Boconnoc

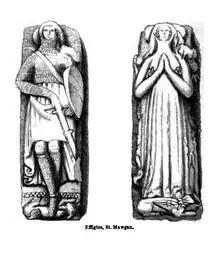
Effigies of Roger Carminow (d.1308) and his wife Joan Dinham in the church of St Mawgan-in-Meneage, Cornwall. In the cross-legged pose supposed to represent crusaders, he displays on his shield the arms of Carminow: "Azure, a bend or"

At some point Boconnoc came into the possession of the Carminow family, who originated in the Cornish parish of Mawgan in Meneage. The church there contains stone effigies of Roger Carminow (died 1308) in armour beside his wife Joan Dinham, daughter of Oliver Dinham (died 1299), 1st Baron. He is said to have fought under King Edward I in his wars in Scotland and to have served as Member of Parliament for Cornwall in 1300. His son Sir John Carminow (died 1341) married Joan Glyn (died 1349), daughter of Sir John Glyn, and their son was Sir Walter Carminow, who married Alice Tintern, daughter of Sir Stephen Tintern, of St Tudy. They had two sons, the elder being Sir Ralph Carminow (died 1386), who sat three times as MP for Cornwall, in 1383, 1384 and 1386, but left no surviving children.